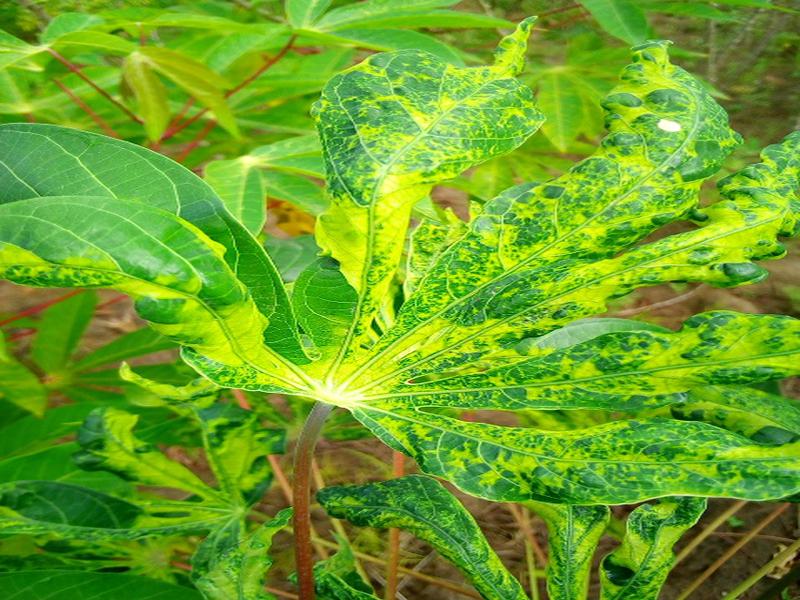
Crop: cassava
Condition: mosaic_disease